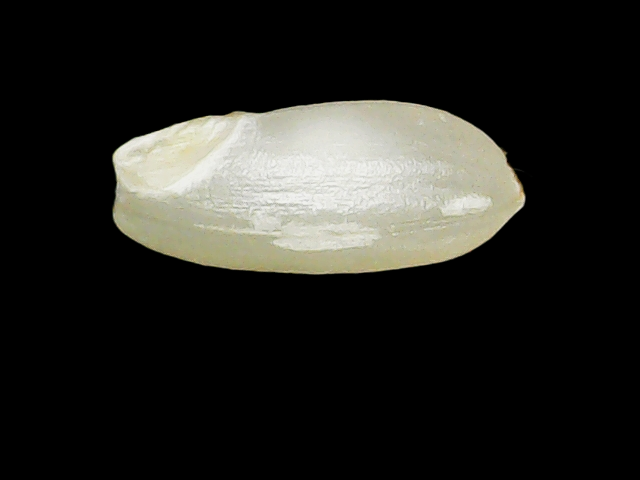
Rice variety: Binadhan10